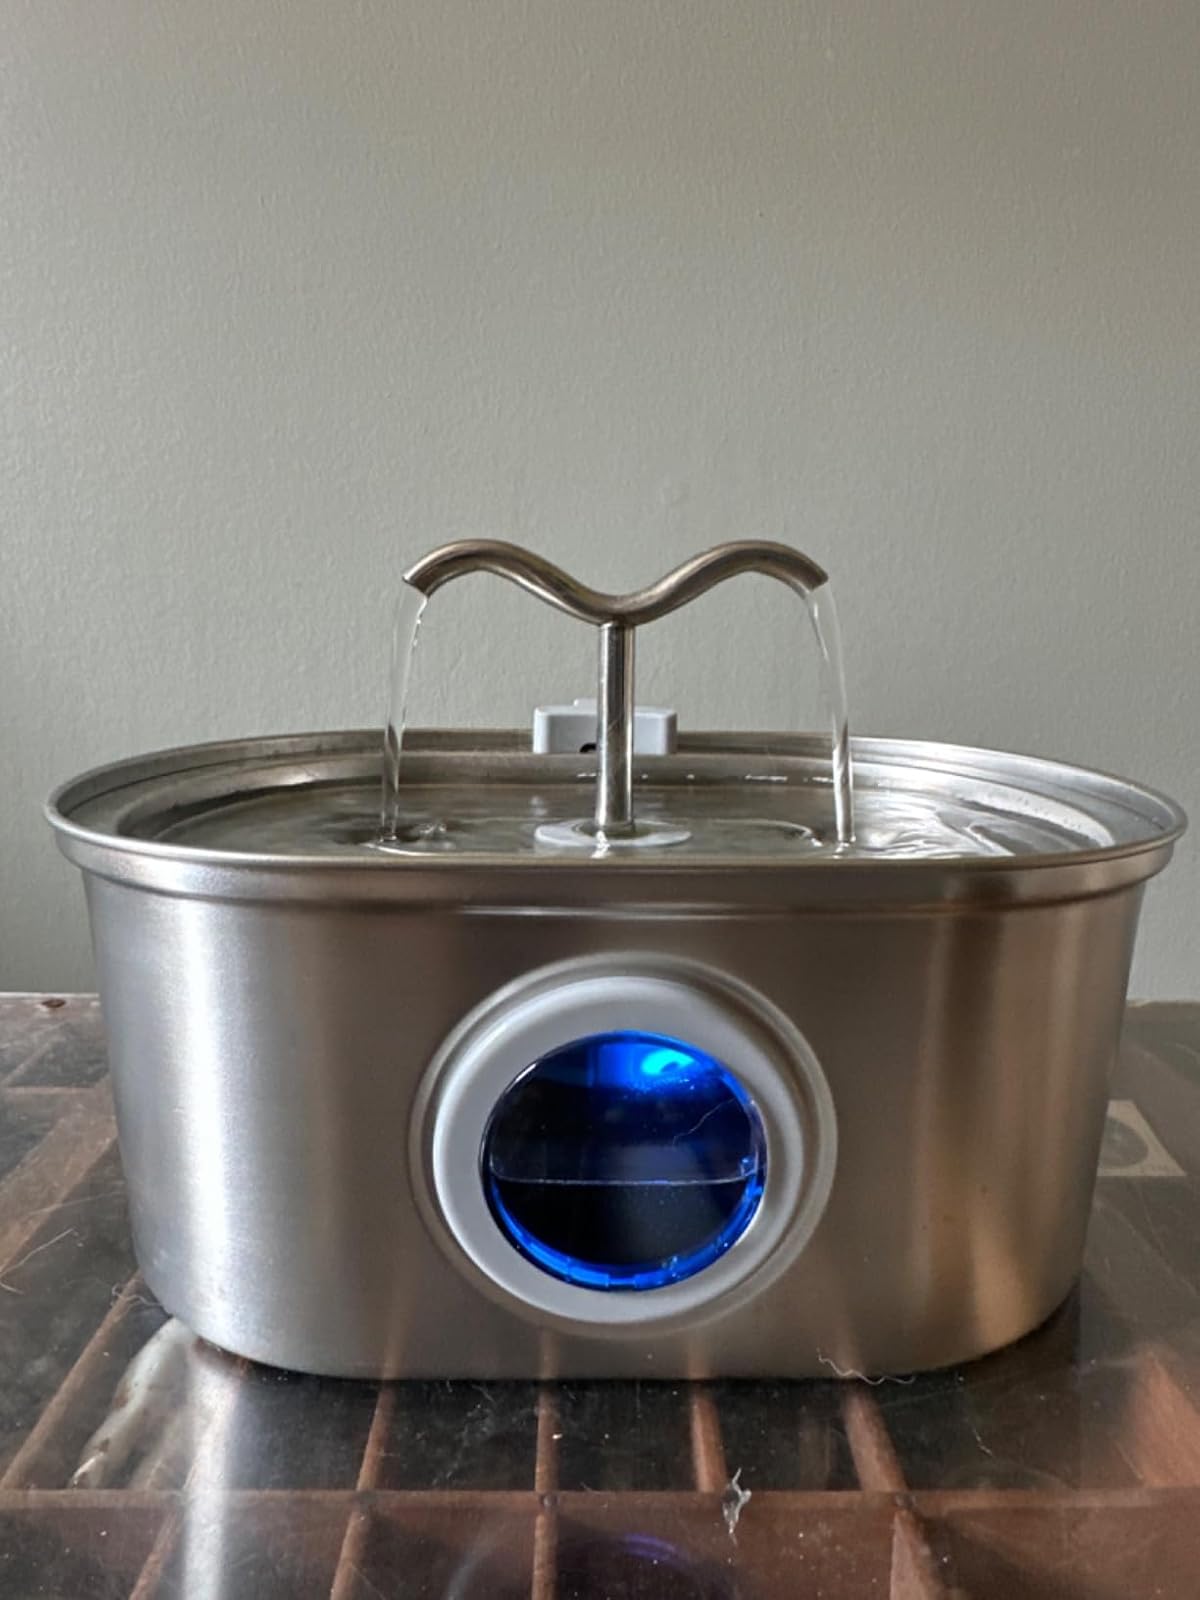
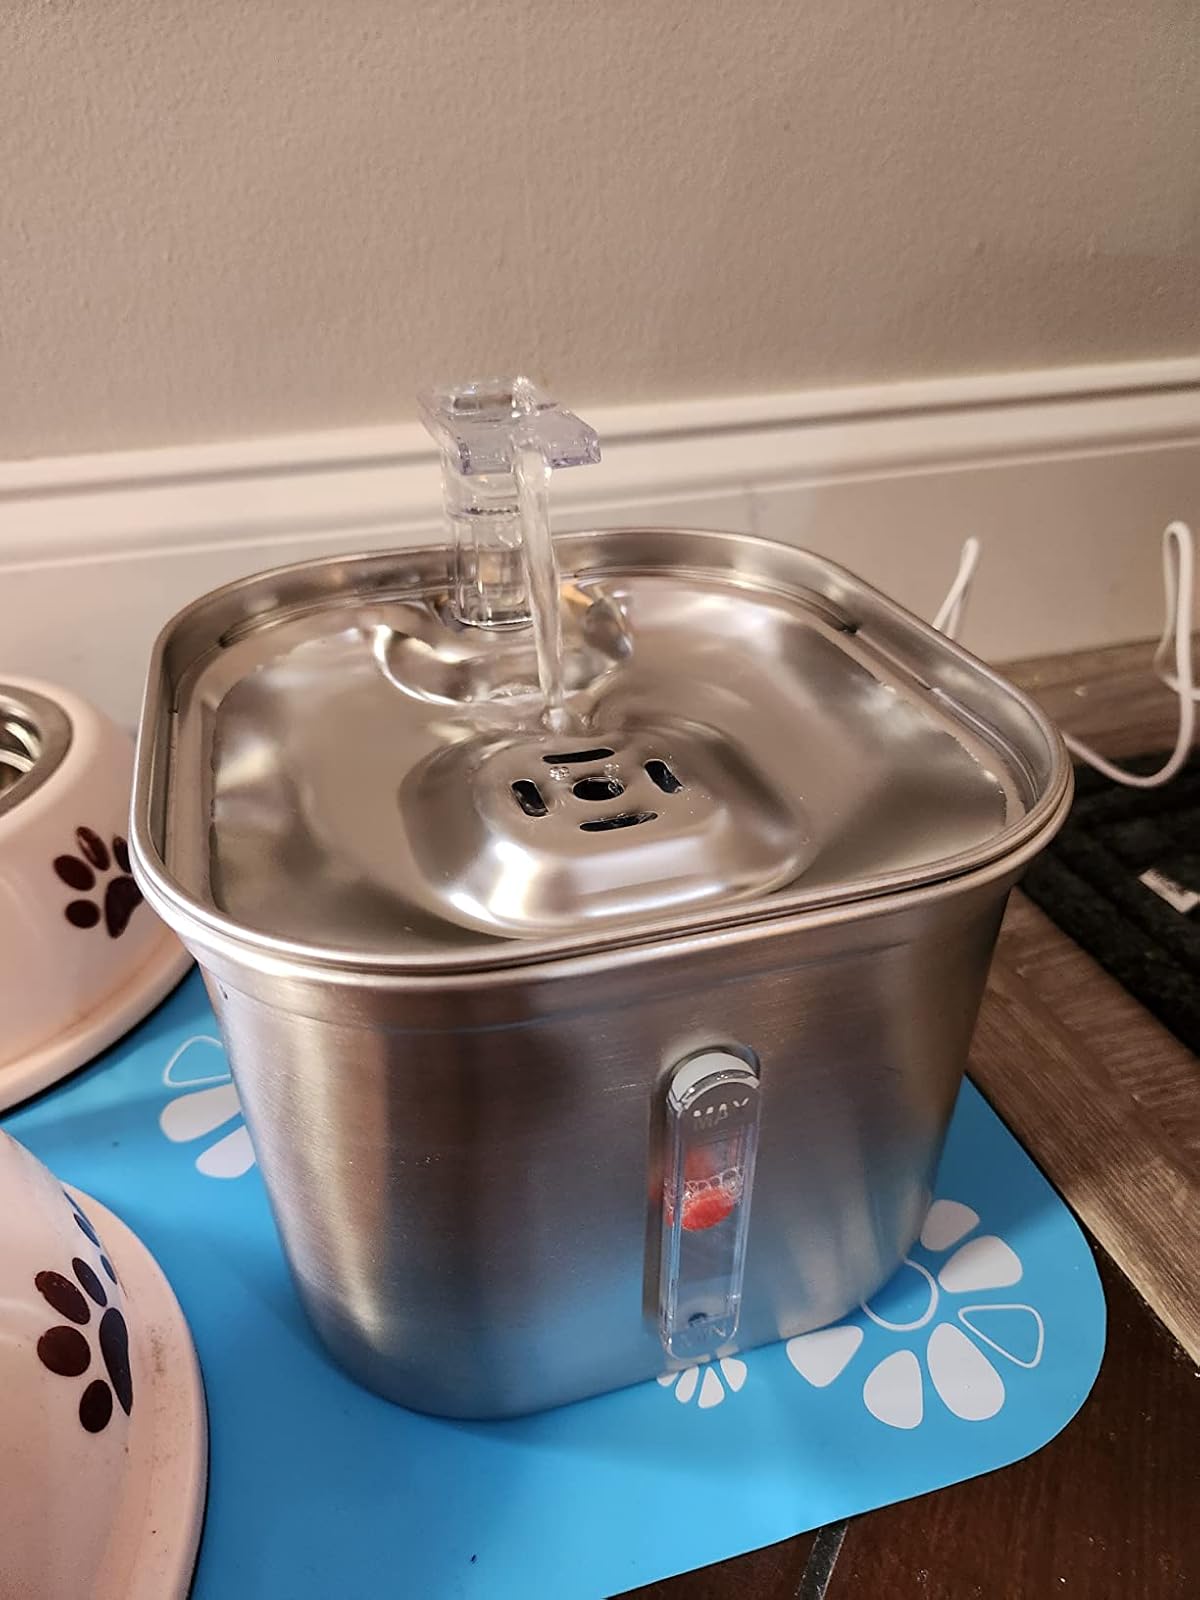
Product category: items_bowl
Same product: no